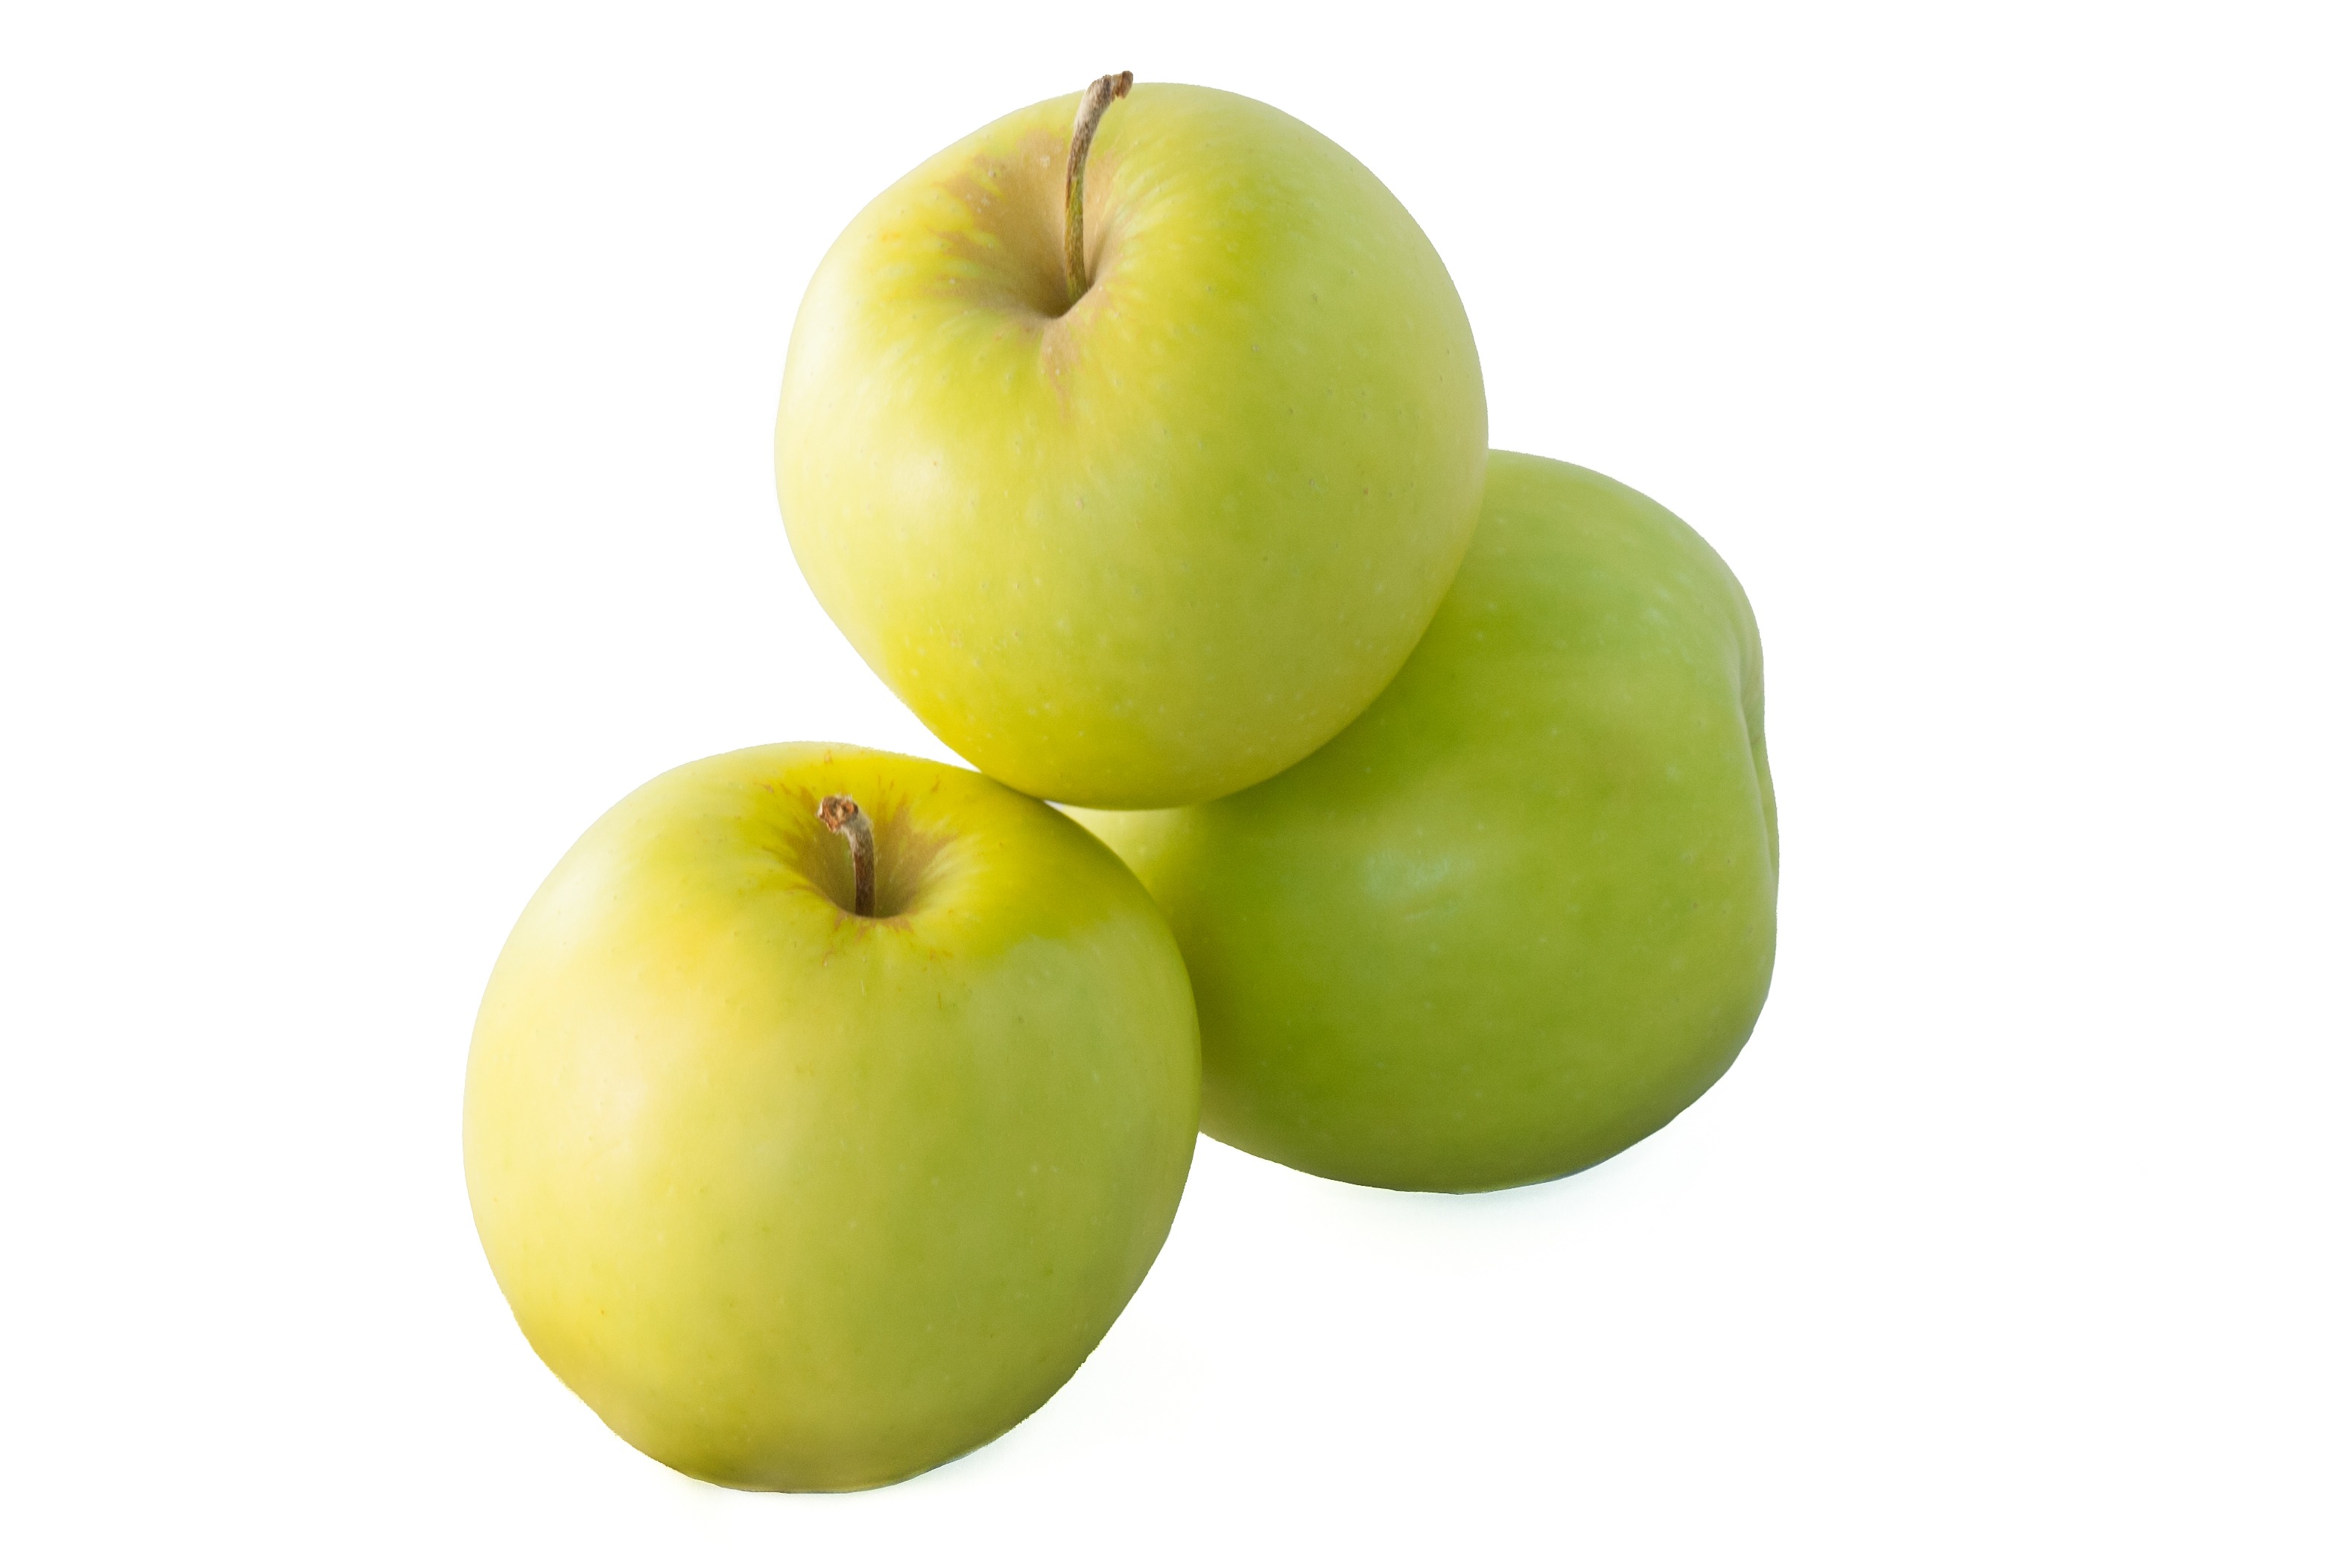
apple, plant, fruit, sweet, food, green, produce, fresh, fruits, apples, liqueur, flowering plant, rose family, cut out, granny smith, on a white background, land plant, rose order, manzana verde, golden delicious